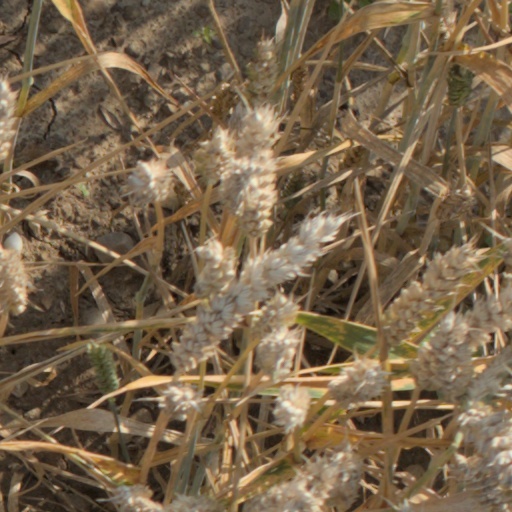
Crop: wheat